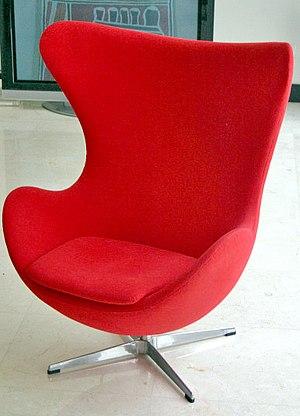
Arne Jacobsen est un architecte et designer danois. Ses travaux comptent parmi les plus importants du courant fonctionnaliste danois, lequel, à l'instar de Le Corbusier ou Walter Gropius, prônait une architecture rationnelle et fonctionnelle. Le design développé par Arne Jacobsen a posé les bases du modernisme organique scandinave et son influence est encore très présente aujourd'hui. Nous associons toujours de nos jours le design scandinave aux formes simples, élégantes et fonctionnelles associées à des matériaux naturels et confortables tel que Arne Jacobsen lui-même le concevait.
Œuf ou zygote, en biologie, une cellule résultant de la fécondation.
La chaise Œuf, connue aussi sous l'appellation anglophone Egg Chair, a été dessinée par Arne Jacobsen en 1958 originellement pour l'hôtel Radisson SAS Royal Hotel à Copenhague pour lequel Jacobsen était chargé de la décoration intérieure. Cette chaise fait partie aujourd'hui des objets du design industriel. Au travers de cette création, Jacobsen réussit à fusionner en un tout esthétique l'assise, le dossier et les accoudoirs.